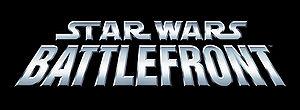
Logo de Star Wars Battlefront
Star Wars [stɑɹ wɔɹz] est un univers de science fantasy créé par George Lucas. D'abord conçue comme une trilogie cinématographique sortie entre 1977 et 1983, la saga s'accroît ensuite, entre 1999 et 2005, de trois nouveaux films, qui racontent des événements antérieurs à la première trilogie. Cette dernière ainsi que la deuxième trilogie dite « Prélogie » connaissent un immense succès commercial et un accueil critique généralement positif. Dans un souci de cohérence, et pour atteindre un résultat qu'il n'avait pas pu obtenir dès le départ, le créateur de la saga retravaille également les films de sa première trilogie, ressortis en 1997 et 2004 dans de nouvelles versions.
Star Wars: Battlefront est un jeu vidéo de tir à la troisième personne et subjectif tactique développé par Pandemic Studios et édité par LucasArts disponible depuis septembre 2004.